Ebola virus epidemic in Sierra Leone

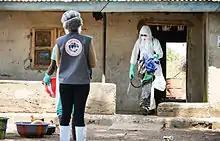
Port Loko District Ebola Response Centre staff remove contaminated items in April 2015.

On 5 March, a report indicated cases in Sierra Leone continued to rise. The government of Sierra Leone declared a three-day country-wide lock-down including 2.5 million people on 18 March. The U.N. indicates the outbreak will be over by August of this year.